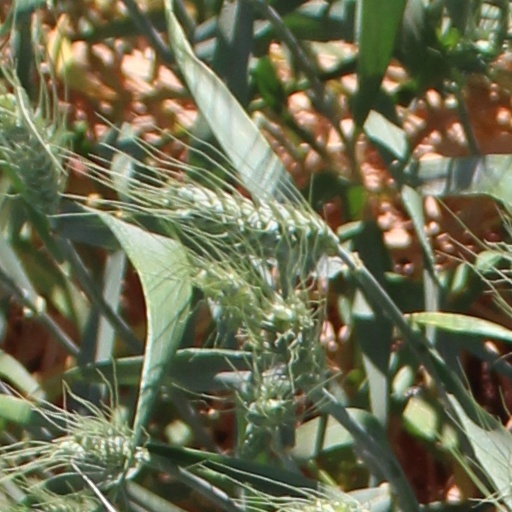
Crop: wheat